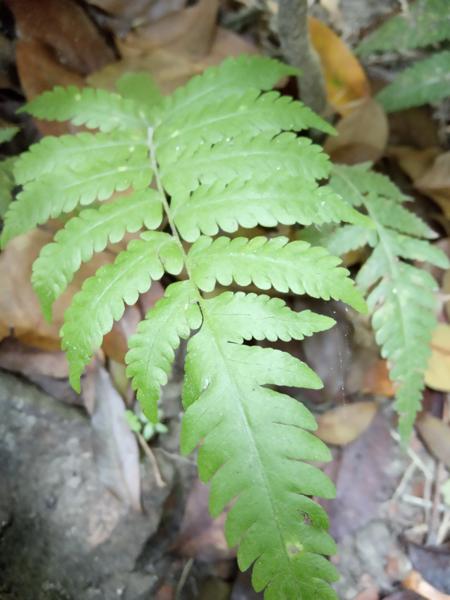
Weed species: Pteris vittata